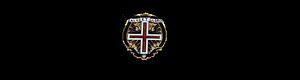
Ordre de la Croix_étoilée de l'empire autro-hongrois, éléonore de gonzague-mantoue
Marie Caroline Ferdinande Louise de Bourbon, princesse des Deux-Siciles, plus connue sous son titre de duchesse de Berry, fut l'épouse de Charles Ferdinand d'Artois, duc de Berry, second fils du roi Charles X de France, assassiné en 1820 et la mère du comte de Chambord, prétendant légitimiste au trône de France sous le nom de « Henri V. »
María de las Mercedes d’Espagne, princesse des Asturies et infante d'Espagne, est née le 11 septembre 1880 au palais d’Orient, à Madrid, et morte le 17 octobre 1904 dans le même palais. Fille aînée du roi Alphonse XII et de sa seconde épouse l’archiduchesse Marie-Christine d’Autriche, elle est toute sa vie durant l’héritière présomptive de la Couronne espagnole.
Marguerite Adélaïde Marie d'Orléans, née le 16 février 1846 au Pavillon de Marsan à Paris et morte le 24 octobre 1893 à Paris) est une princesse, membre de la maison d'Orléans.
L’ordre de la Croix étoilée est un ordre impérial, catholique et féminin fondé en 1668 par l'impératrice douairière Éléonore de Nevers-Mantoue.
La liste d'ordres civils et militaires récapitule les différents ordres en fonction des pays.